Dominick & Haff

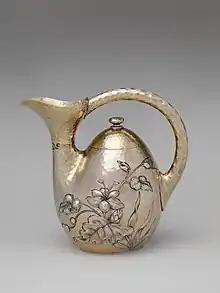
A Dominick & Haff wine pot at The Met.

Dominick & Haff was an American silver manufacturer based in New York City. It was co-founded by Henry Blanchard Dominick and Leroy B. Haff in 1872, incorporated in 1889, and it closed down in 1928. The firm designed pots, mugs, centerpieces, spoons, tea sets and kettles. Examples can be seen at the Metropolitan Museum of Art, the Brooklyn Museum, Cooper Hewitt, the Indianapolis Museum of Art, the Art Institute of Chicago, the Museum of Fine Arts, Houston, and the Rhode Island School of Design Museum.